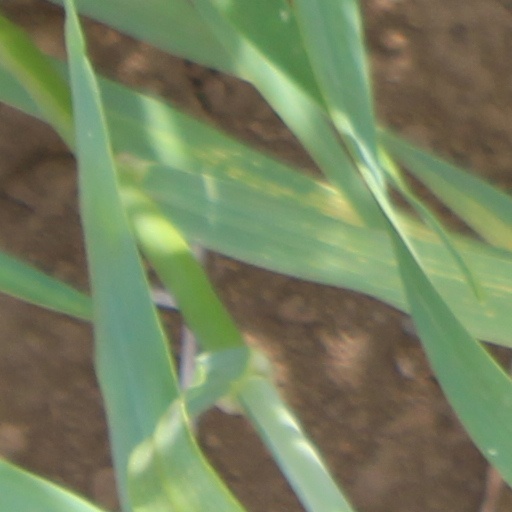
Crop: wheat